Mike Bales

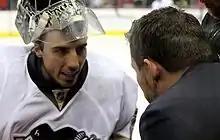
Bales working with Penguins goaltender Marc-Andre Fleury during a game in 2016.

On July 23, 2011, the Pittsburgh Penguins hired Bales as a goaltender development coach and amateur scout. Bales was promoted to goaltender coach by the Penguins on August 19, 2013. In 2017, he became goaltending coach of the Carolina Hurricanes. On June 12, 2019 Bales resigned from the Hurricanes and became goaltending coach for the Buffalo Sabres.